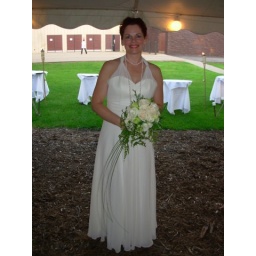
Paula's bridal bouquet-jade, akito and vendela roses, cream spray roses, maidenhair fern, bear grass and crystal accents in elegant bouquet holder.